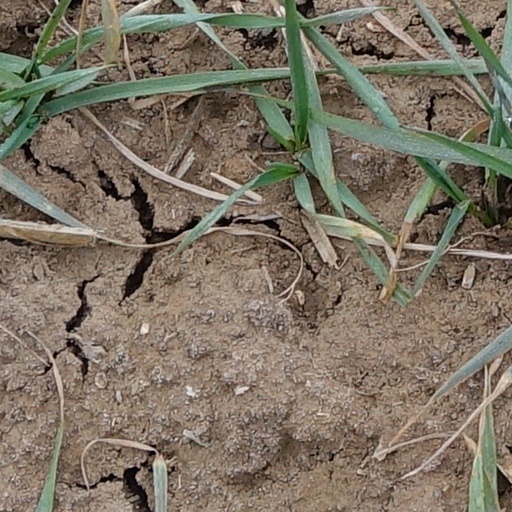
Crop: wheat